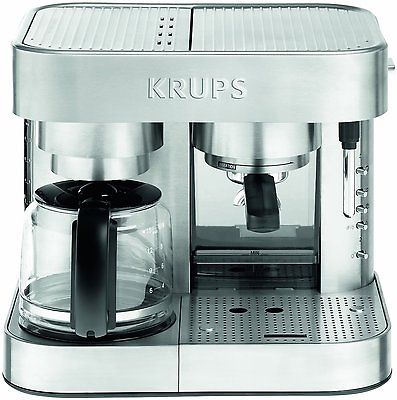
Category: coffee maker